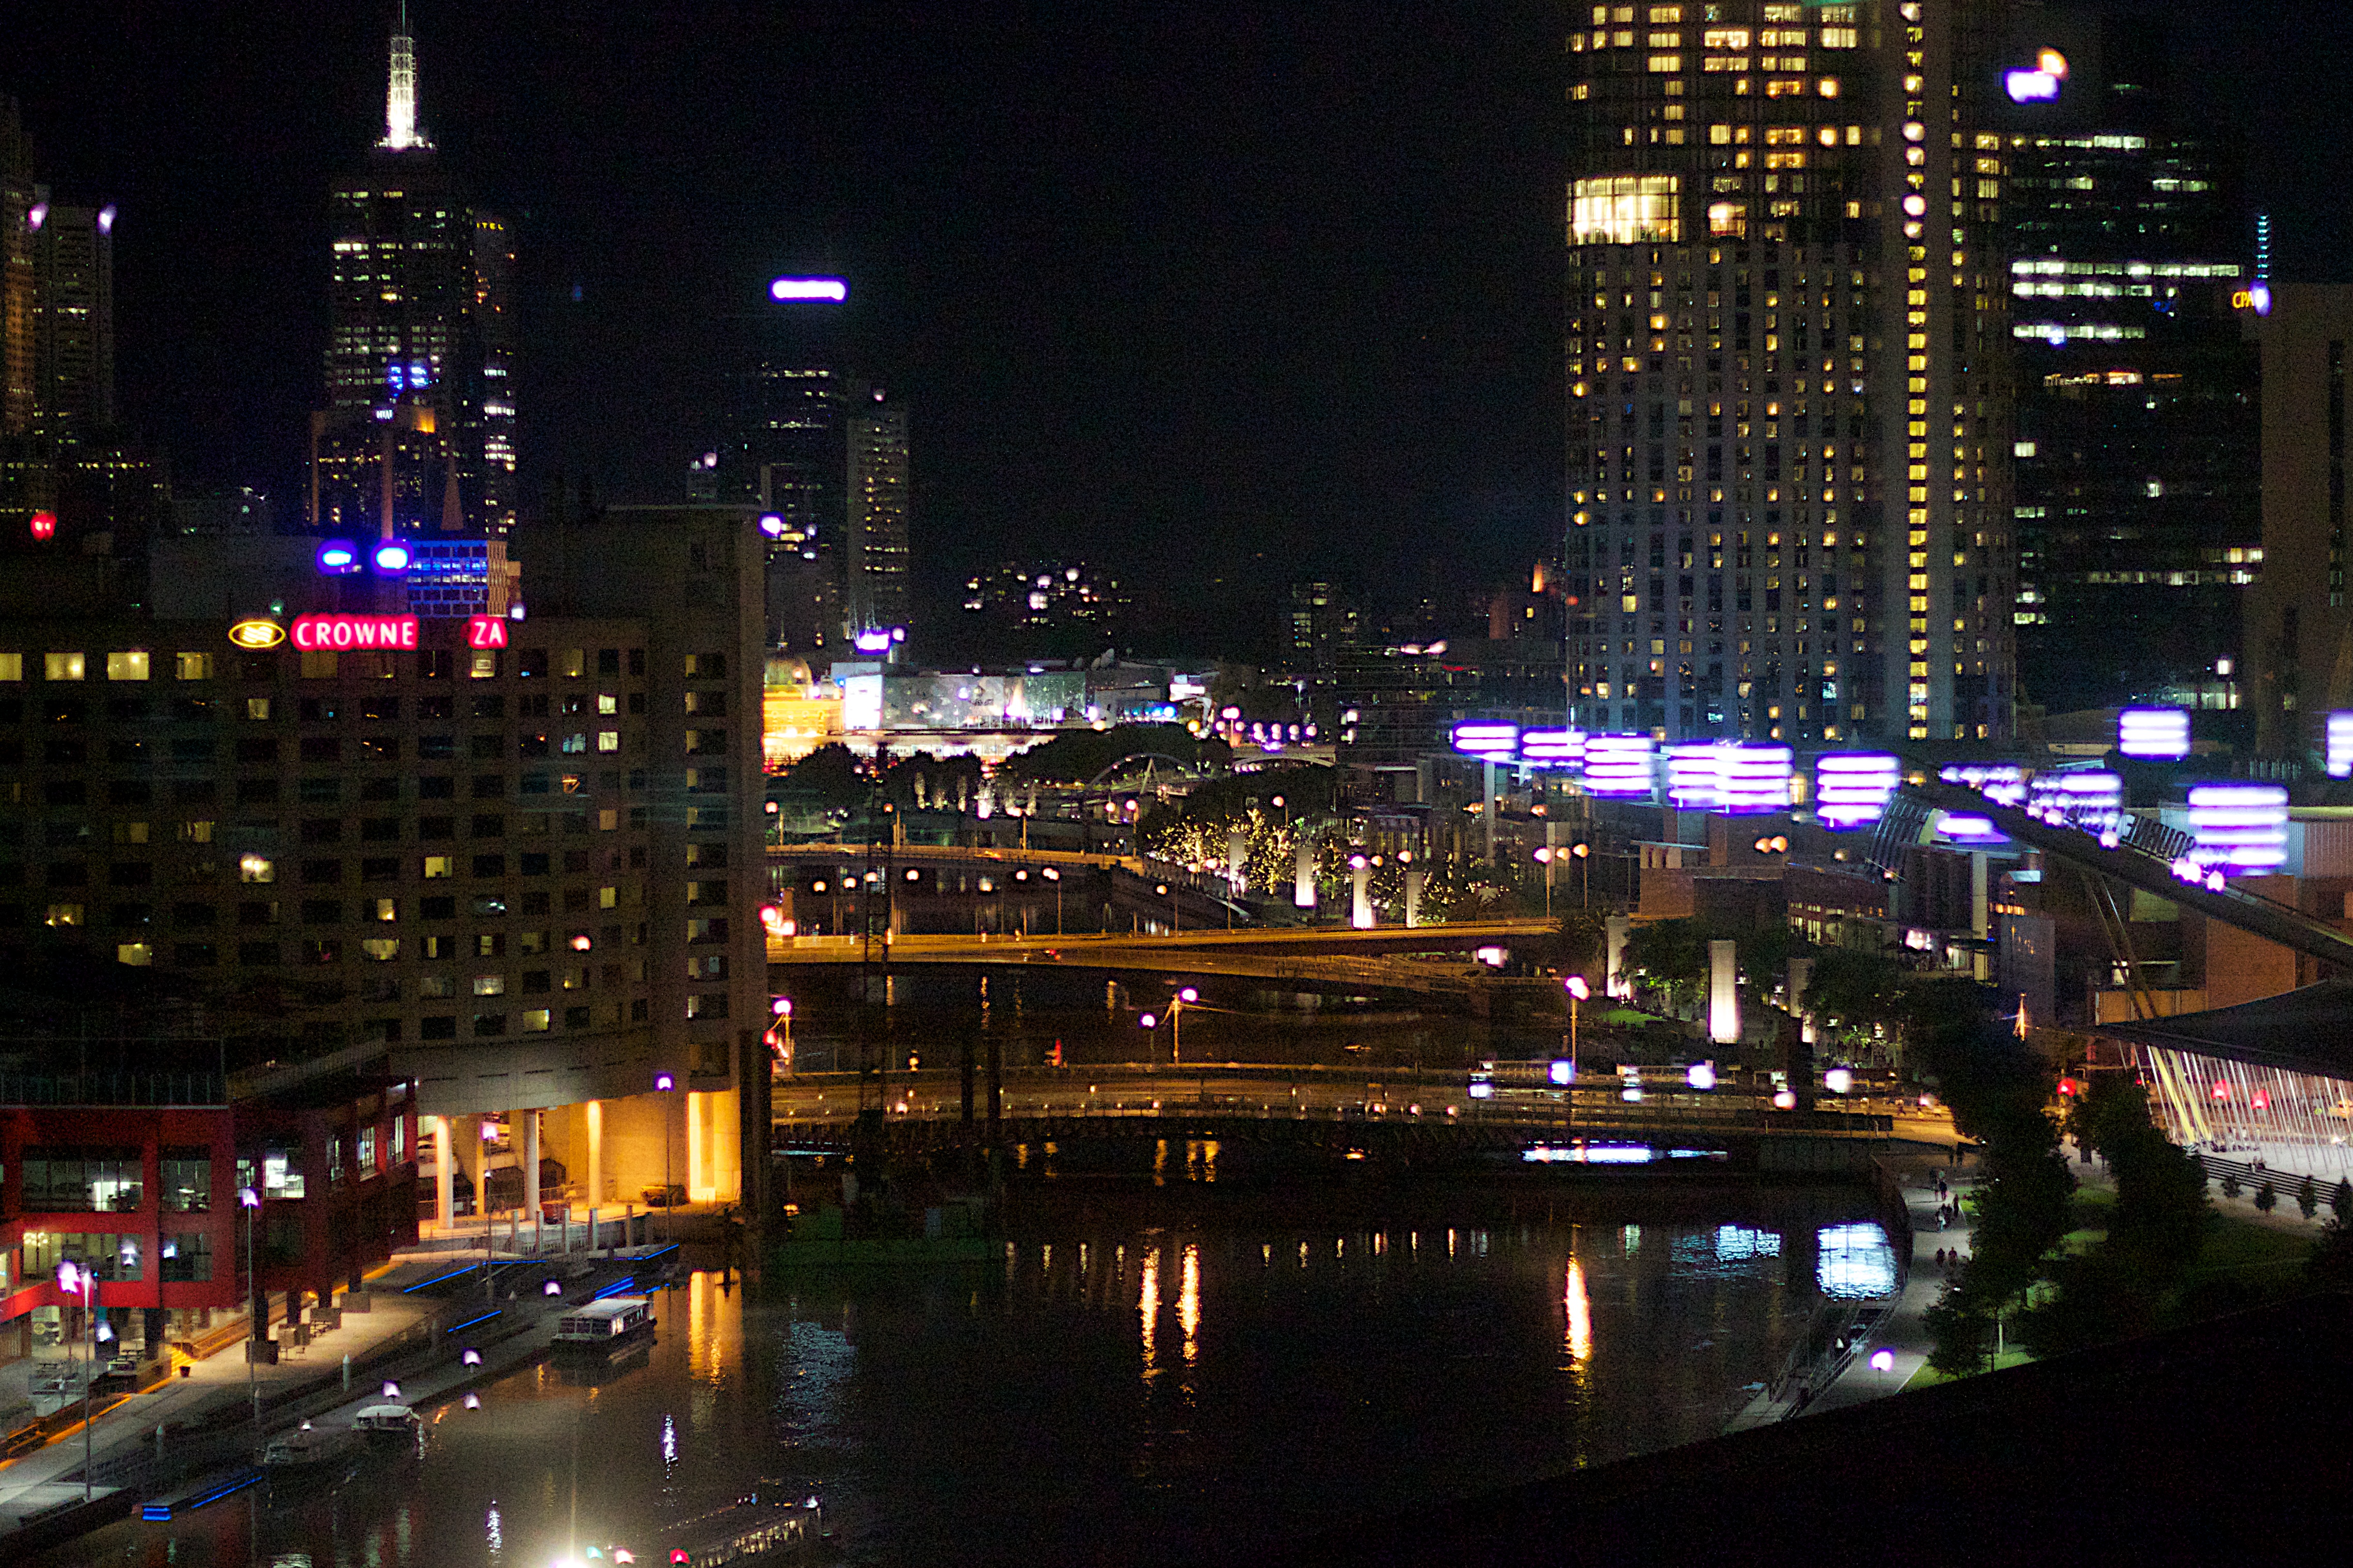
skyline, night, city, skyscraper, cityscape, downtown, dusk, evening, reflection, lightpaint, auodyssey, metropolis, urban area, human settlement, metropolitan area